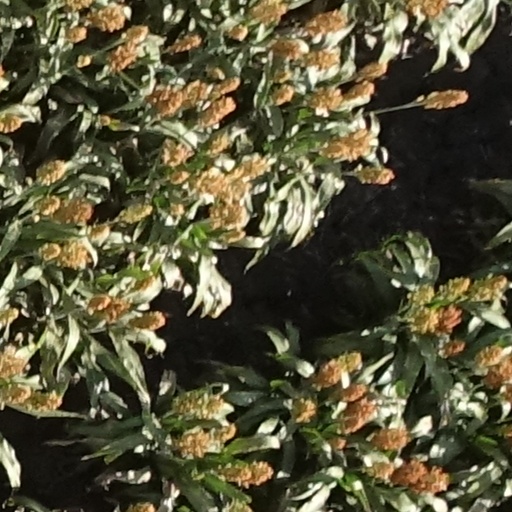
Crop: sorghum